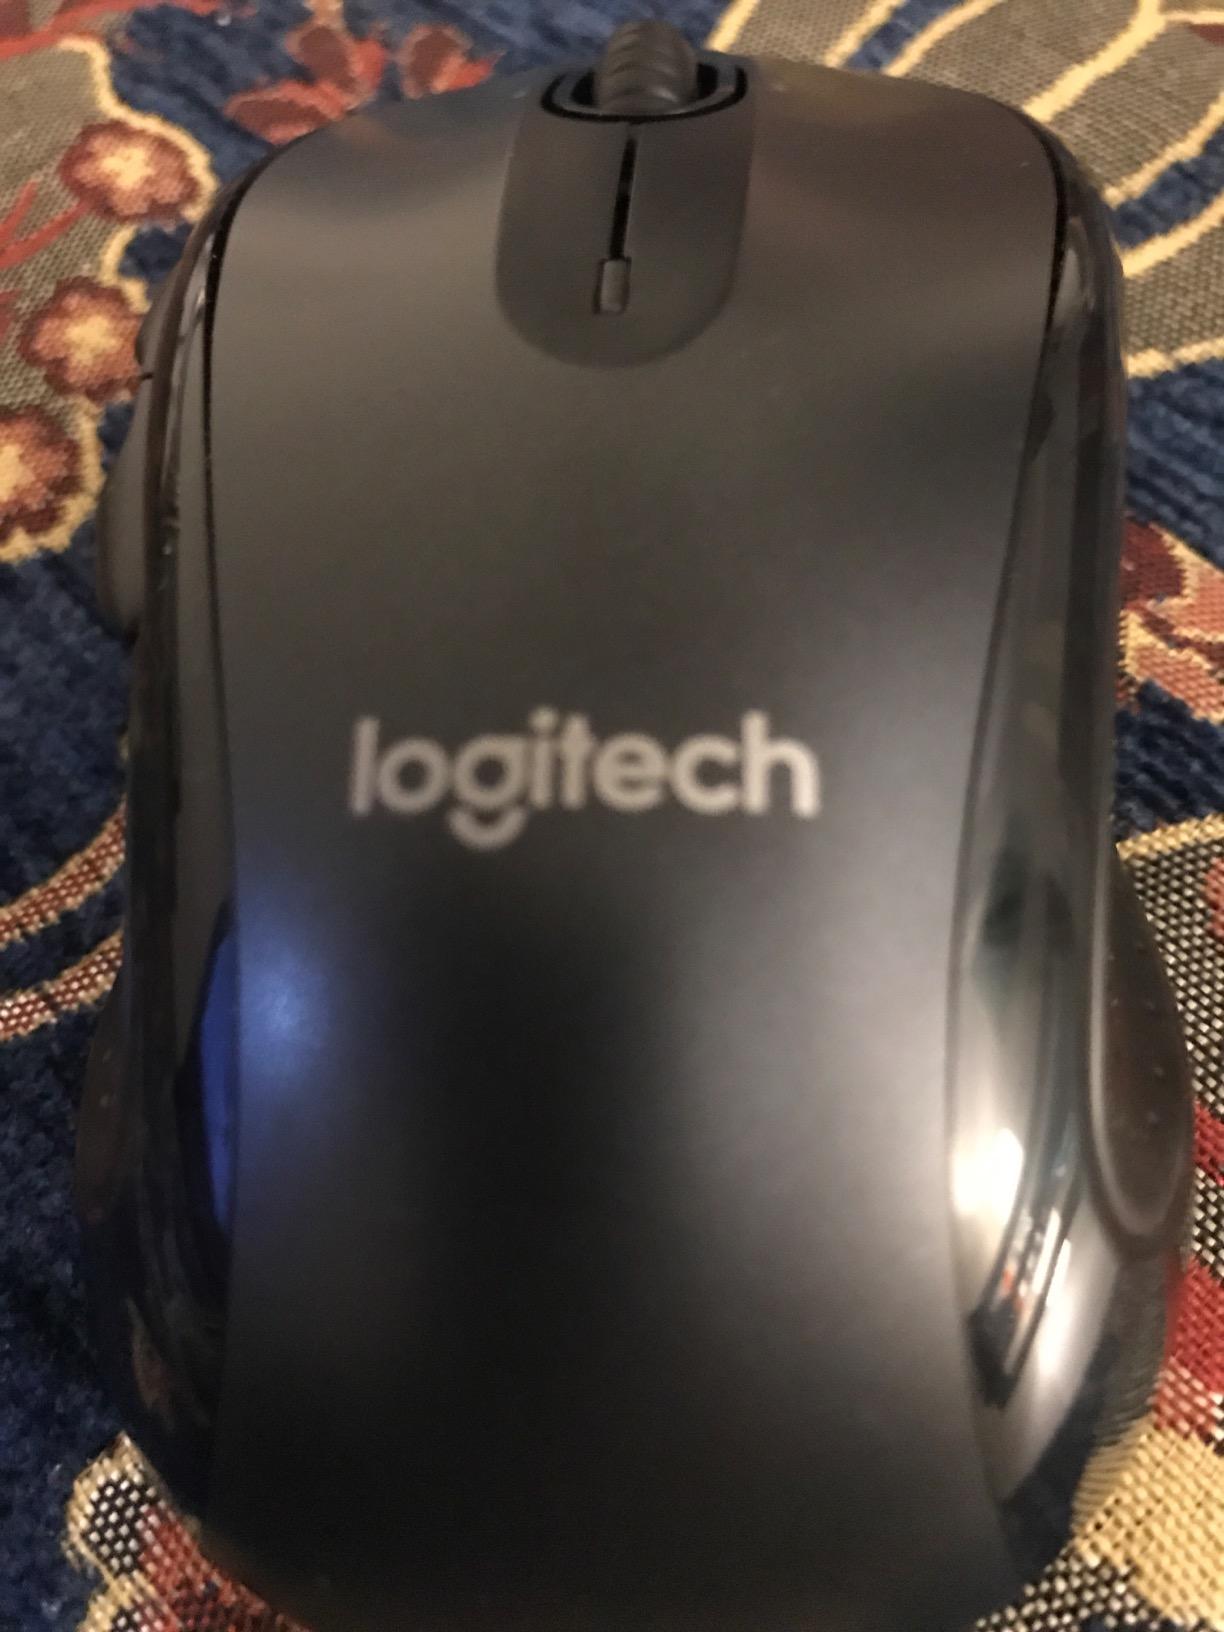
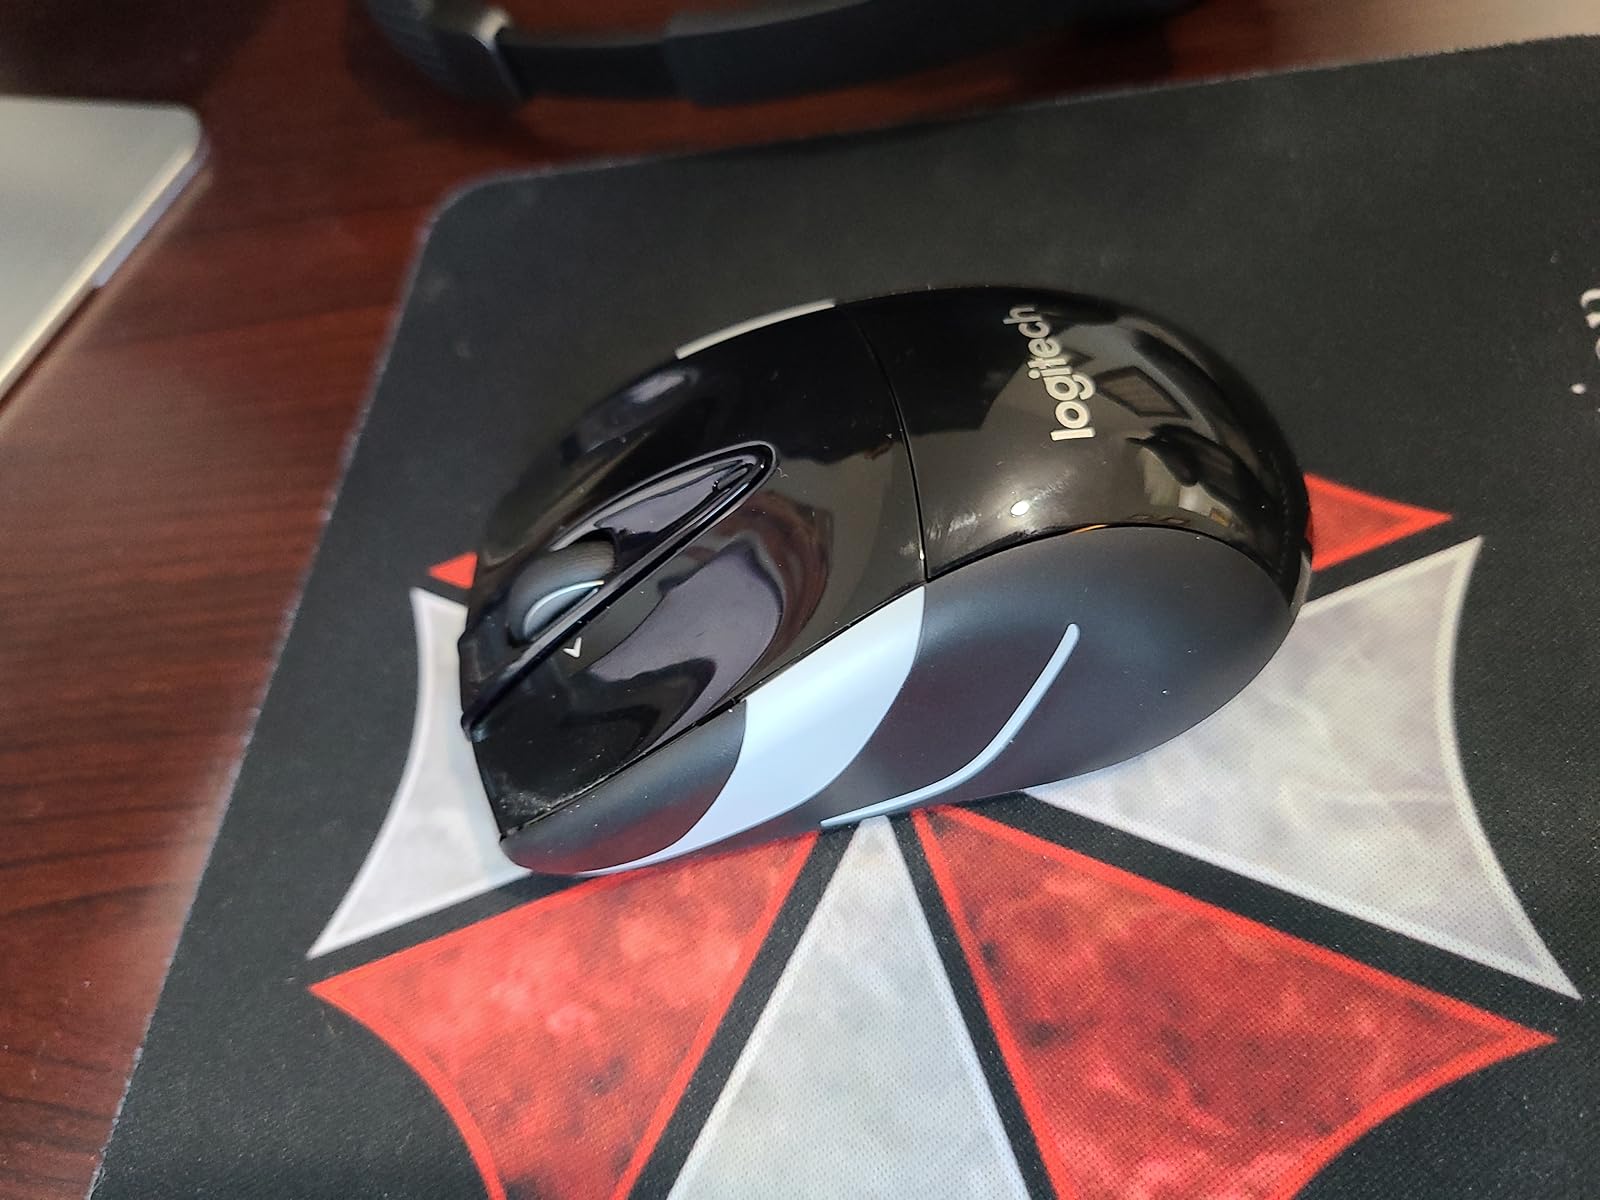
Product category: mouse
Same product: no